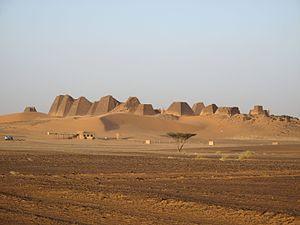
Sites archéologiques de l’île de Méroé (Soudan) Español: Los sitios arqueológicos de la isla de Meroe 日本語: メロイ島の古代遺跡群 中文: 麦罗埃岛考古遗址
Les pyramides nubiennes sont un ensemble de 220 pyramides au total qui ont été construites en Nubie, servant de tombeaux aux rois et reines de Napata et de Méroé.